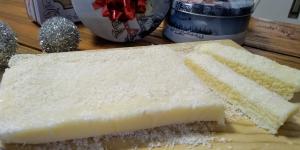
turron de coco